Juliana v. United States

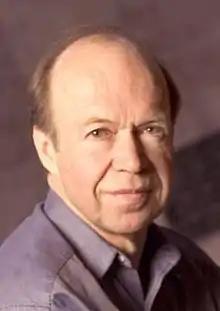
Climatologist James Hansen, who was representing the youth as a "guardian for future generations"

Juliana, et al. v. United States of America, et al. was a climate-related lawsuit filed in 2015 and dismissed in 2020. Filed by 21 youth plaintiffs against the United States and several executive branch officials. Filing their case in the United States District Court for the District of Oregon, the plaintiffs, represented by the non-profit organization Our Children's Trust, include Xiuhtezcatl Martinez, the members of Martinez's organization Earth Guardians, and climatologist James Hansen as a "guardian for future generations". Some fossil fuel and industry groups initially intervened as defendants but later requested to be dropped following the 2016 presidential election, stating that the case would be well defended under the new administration.